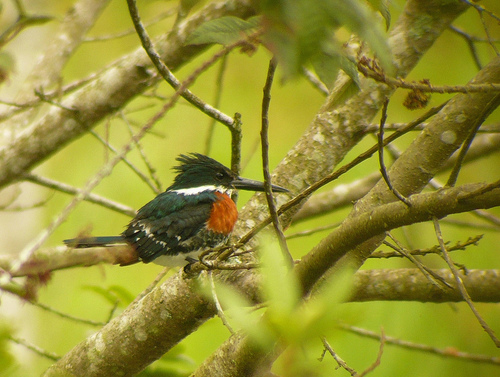
a long, thick, sharp billed bird with a rust colored breast.
the bird has a black crown and orange throat with green wing feathers.
this squad bird has a long black bill, a red breast, and a white stripe around its neck.
this is a round and short black bird with dark green back feathers, and a red belly, his beak is very long compared to his body and is black in color.
this small bird has a long bill which is the length of its head, a red chest, and a hairy crown.
this small colorful bird has a dark forest green head, long wide bill, white nape and throat, red chest, and black, white and dark green wings.
this bird has a very long pointed bill, a spiky blue crest, blue back and wings, and a red orange breast.
the crown of the bird is beautiful, the beak is long and the breast is orange.
the bird is small with a pointed bill, and the breast is red.
this small bird has a very large beak, black head and body, with white wingspans and an orange chest.
Species: Green Kingfisher